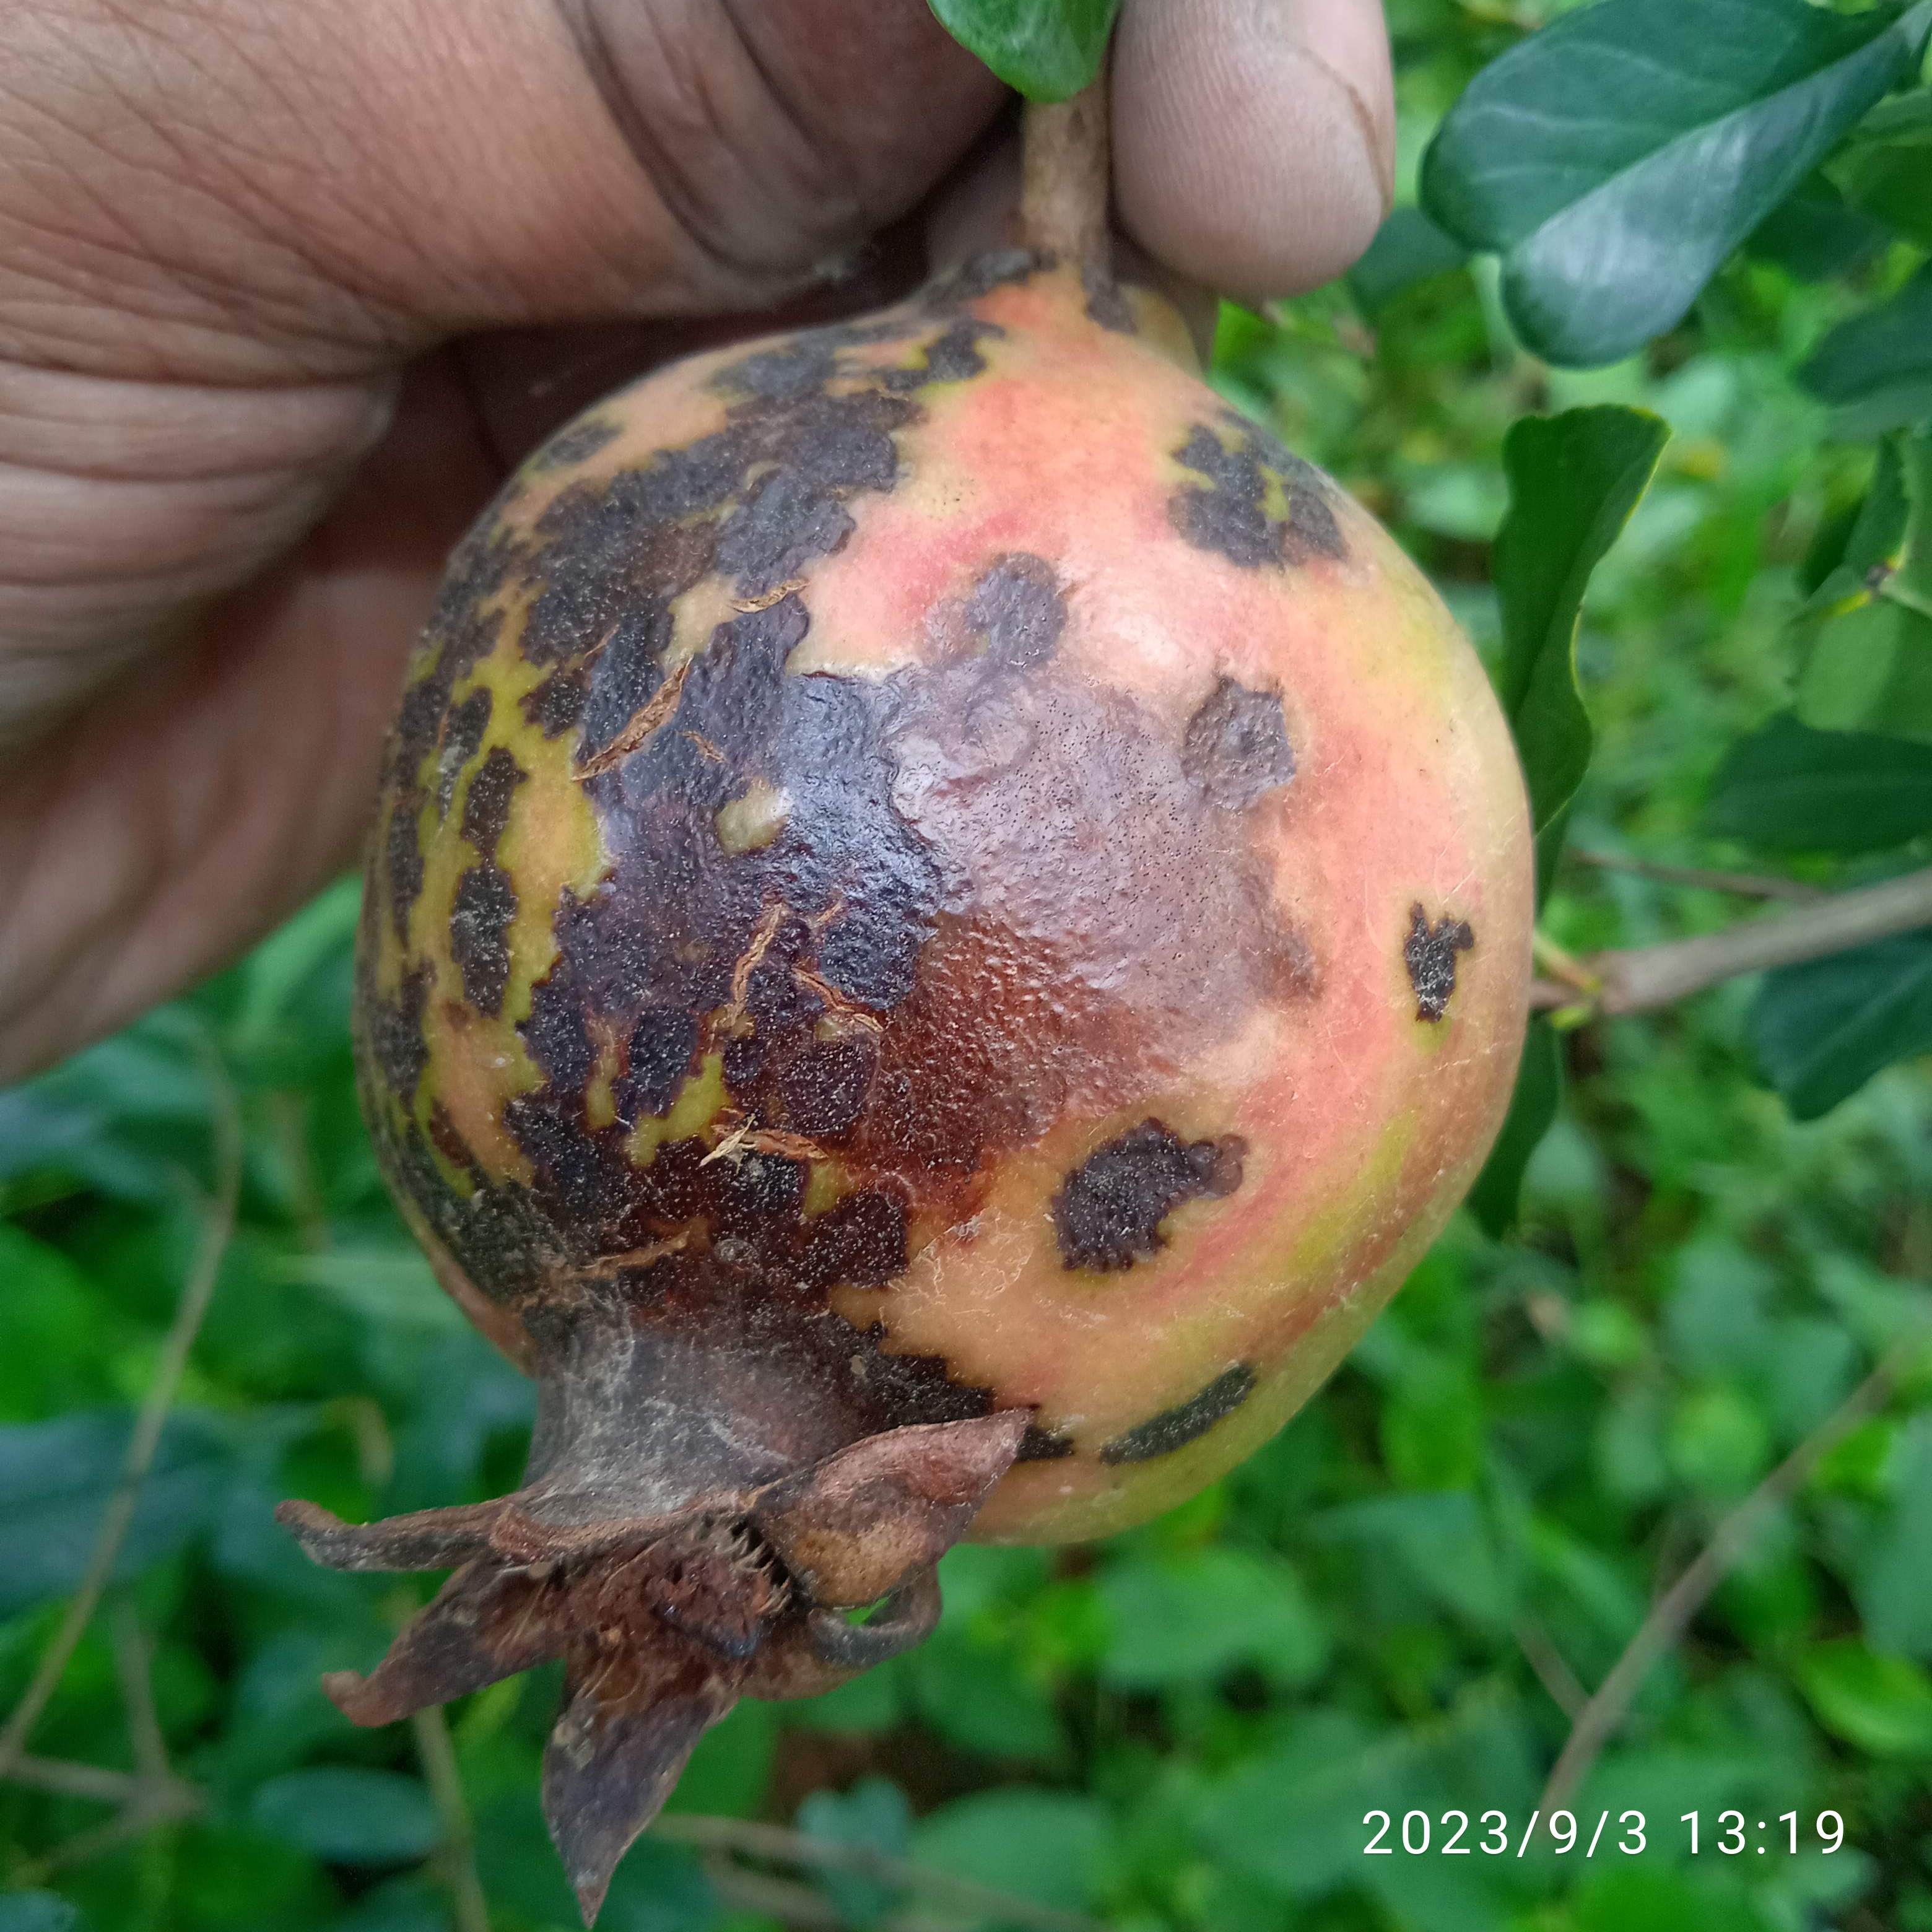
Label: Anthracnose